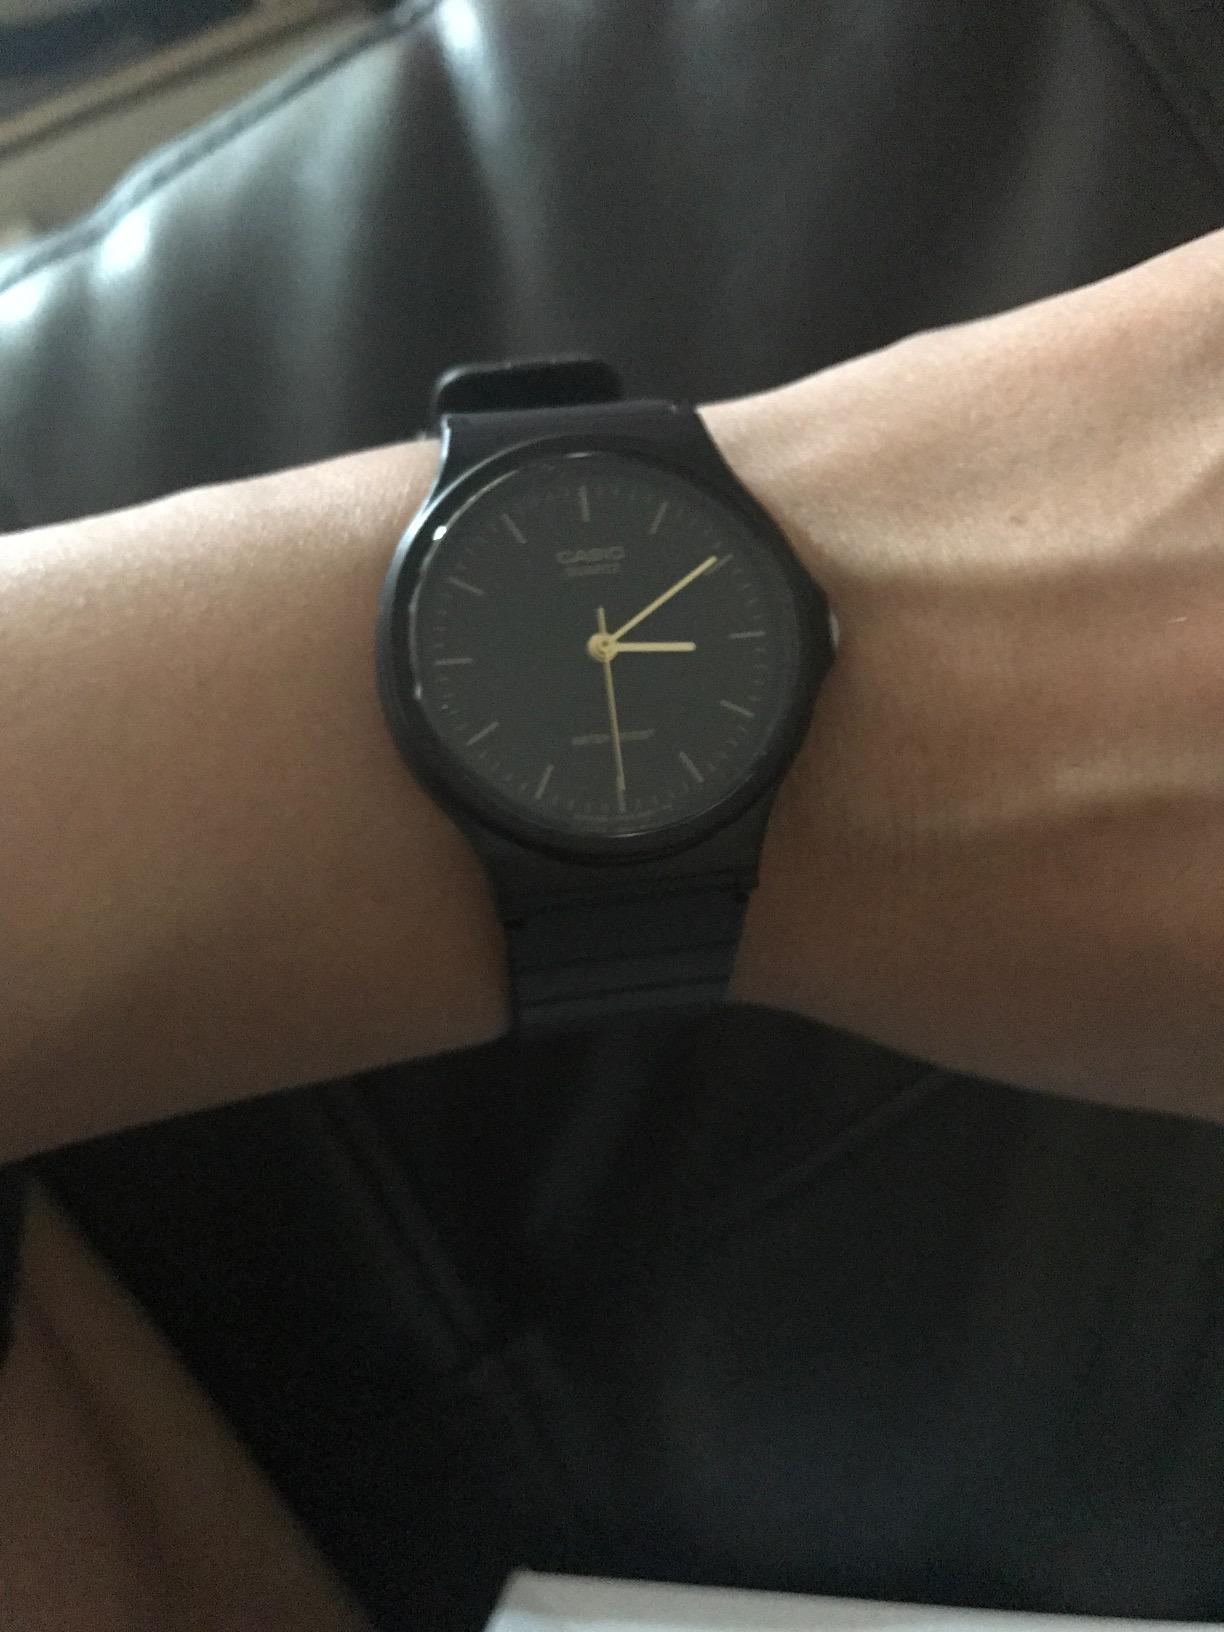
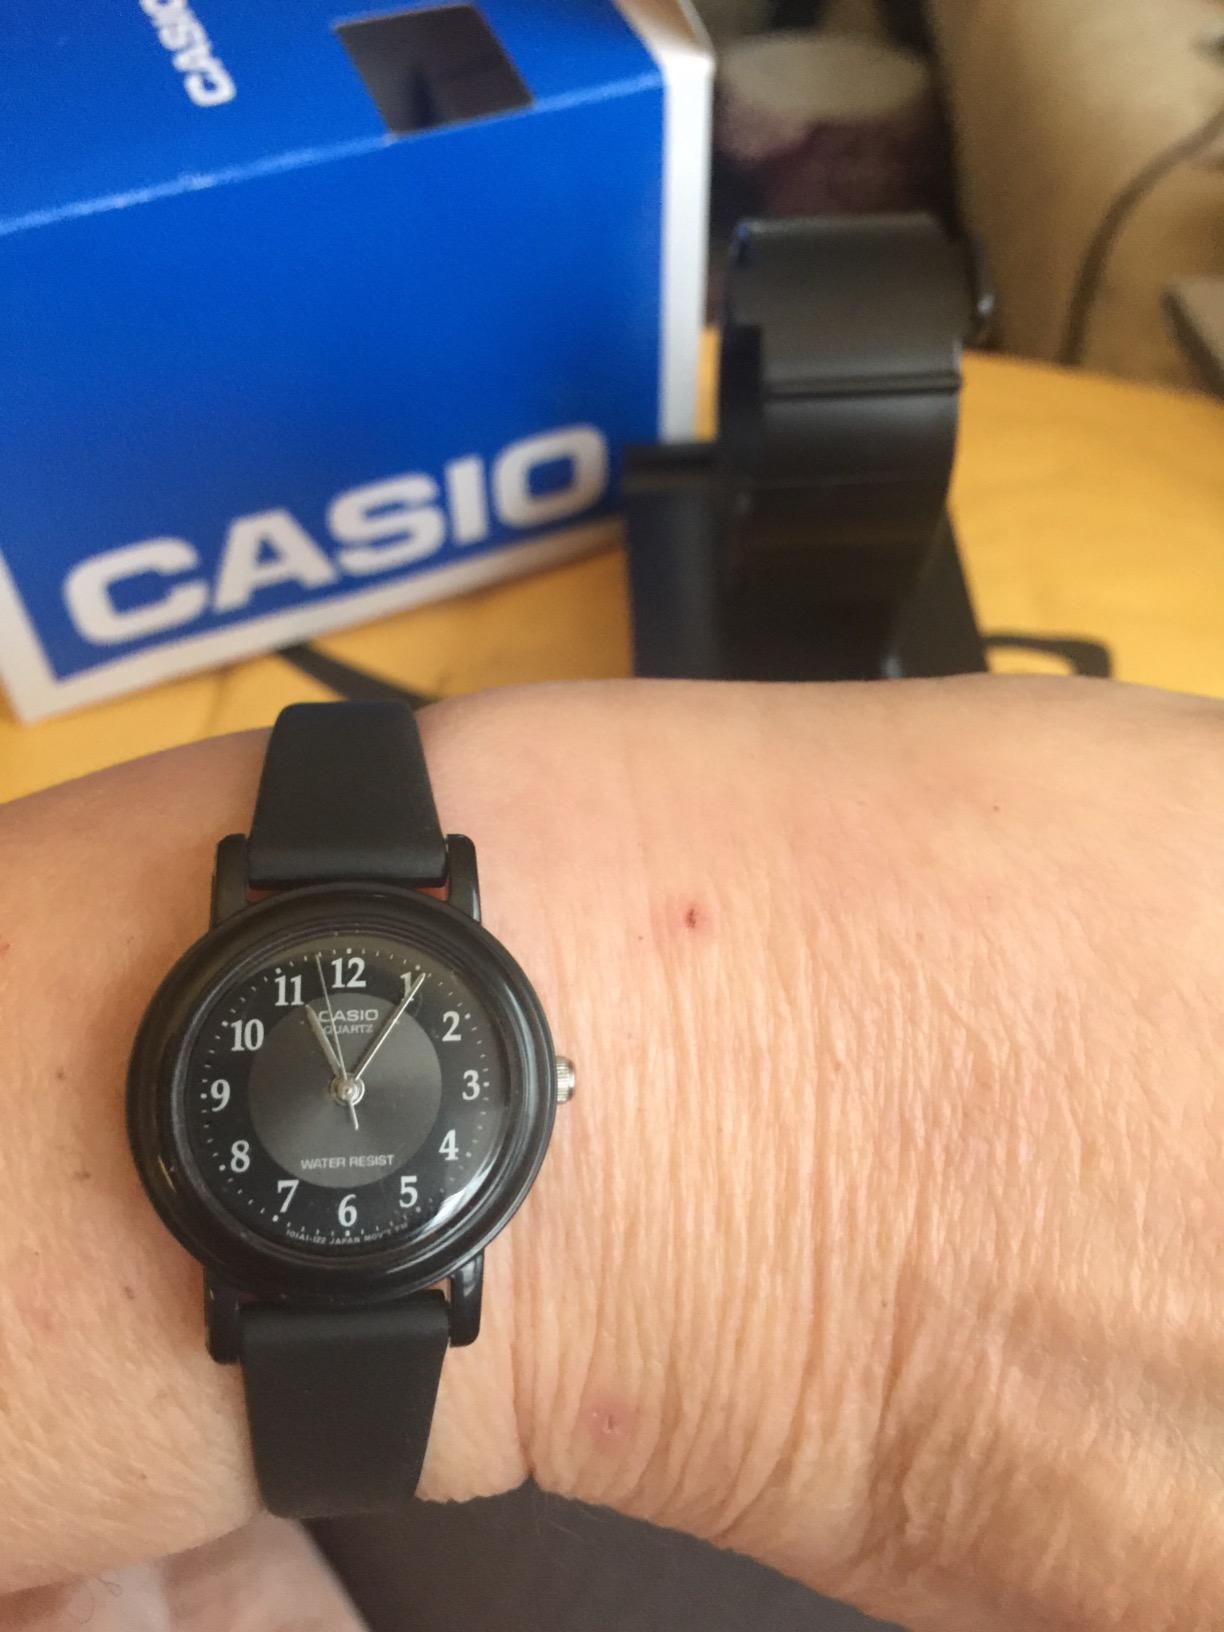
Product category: accessories_watch
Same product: no